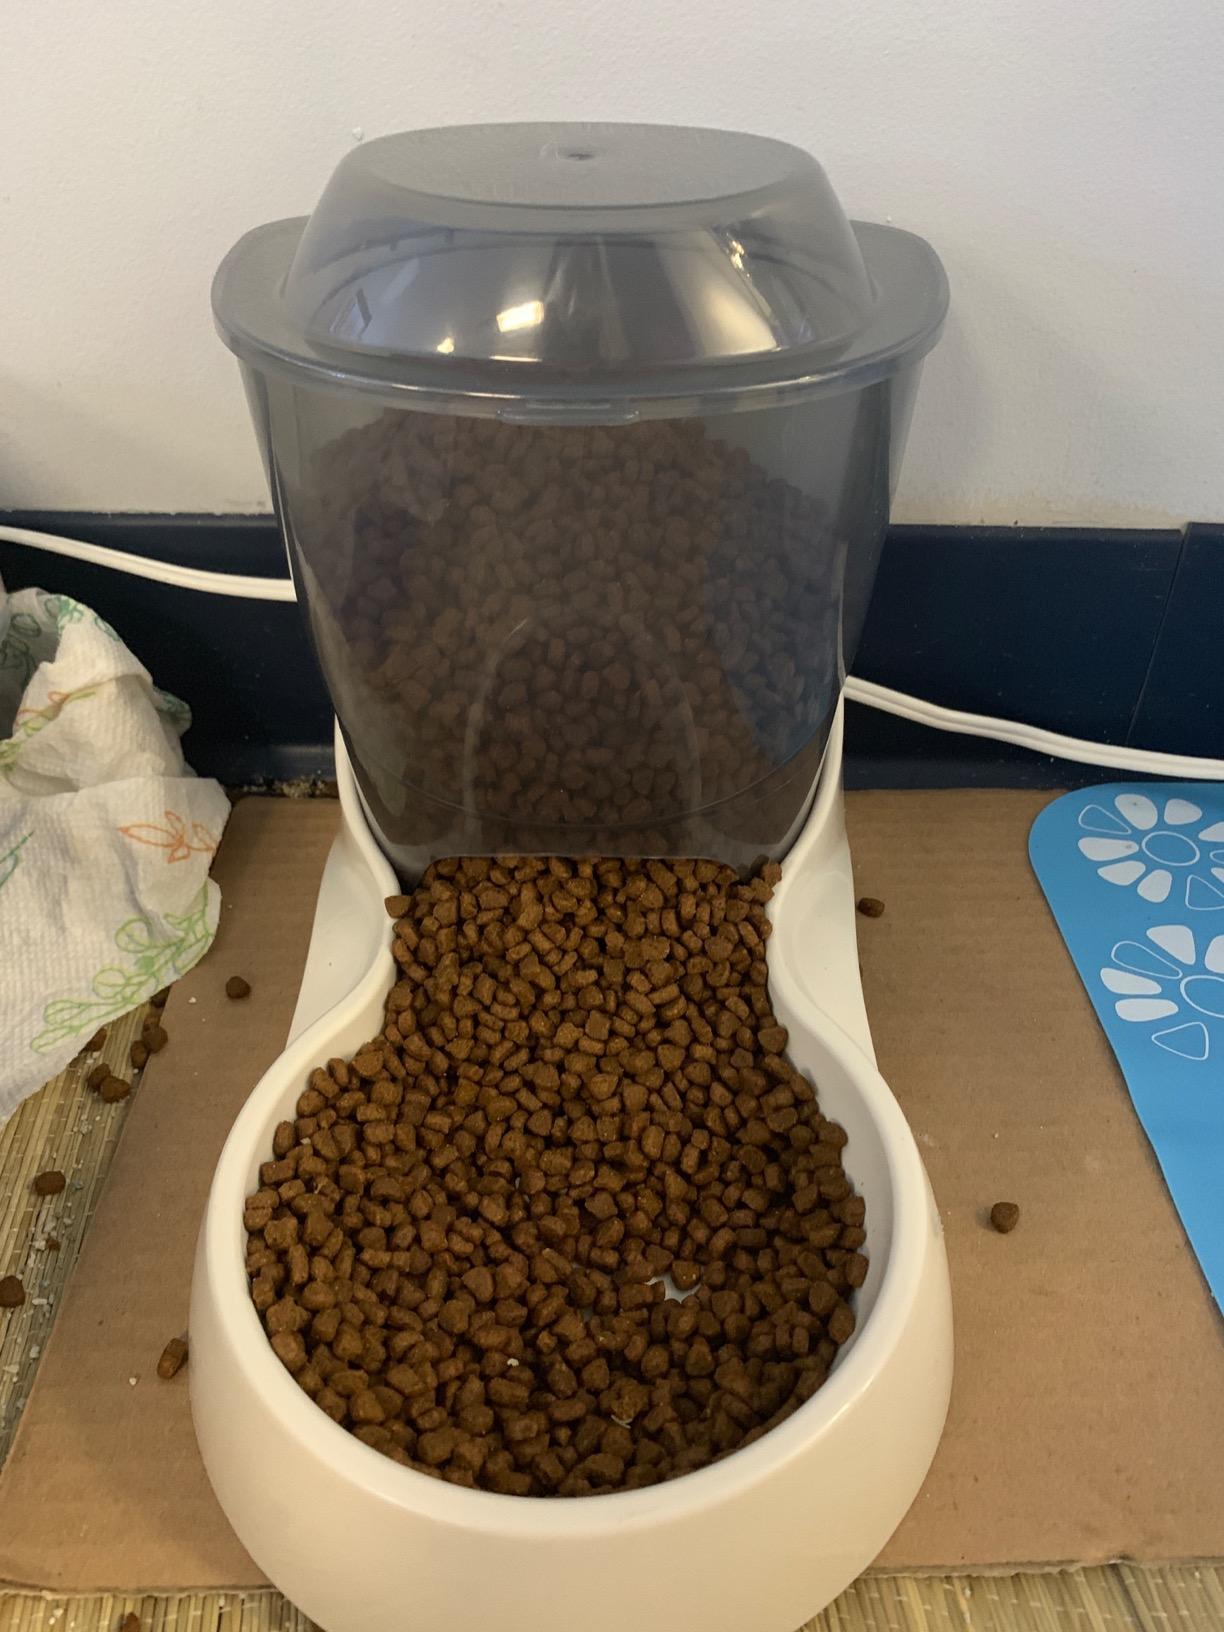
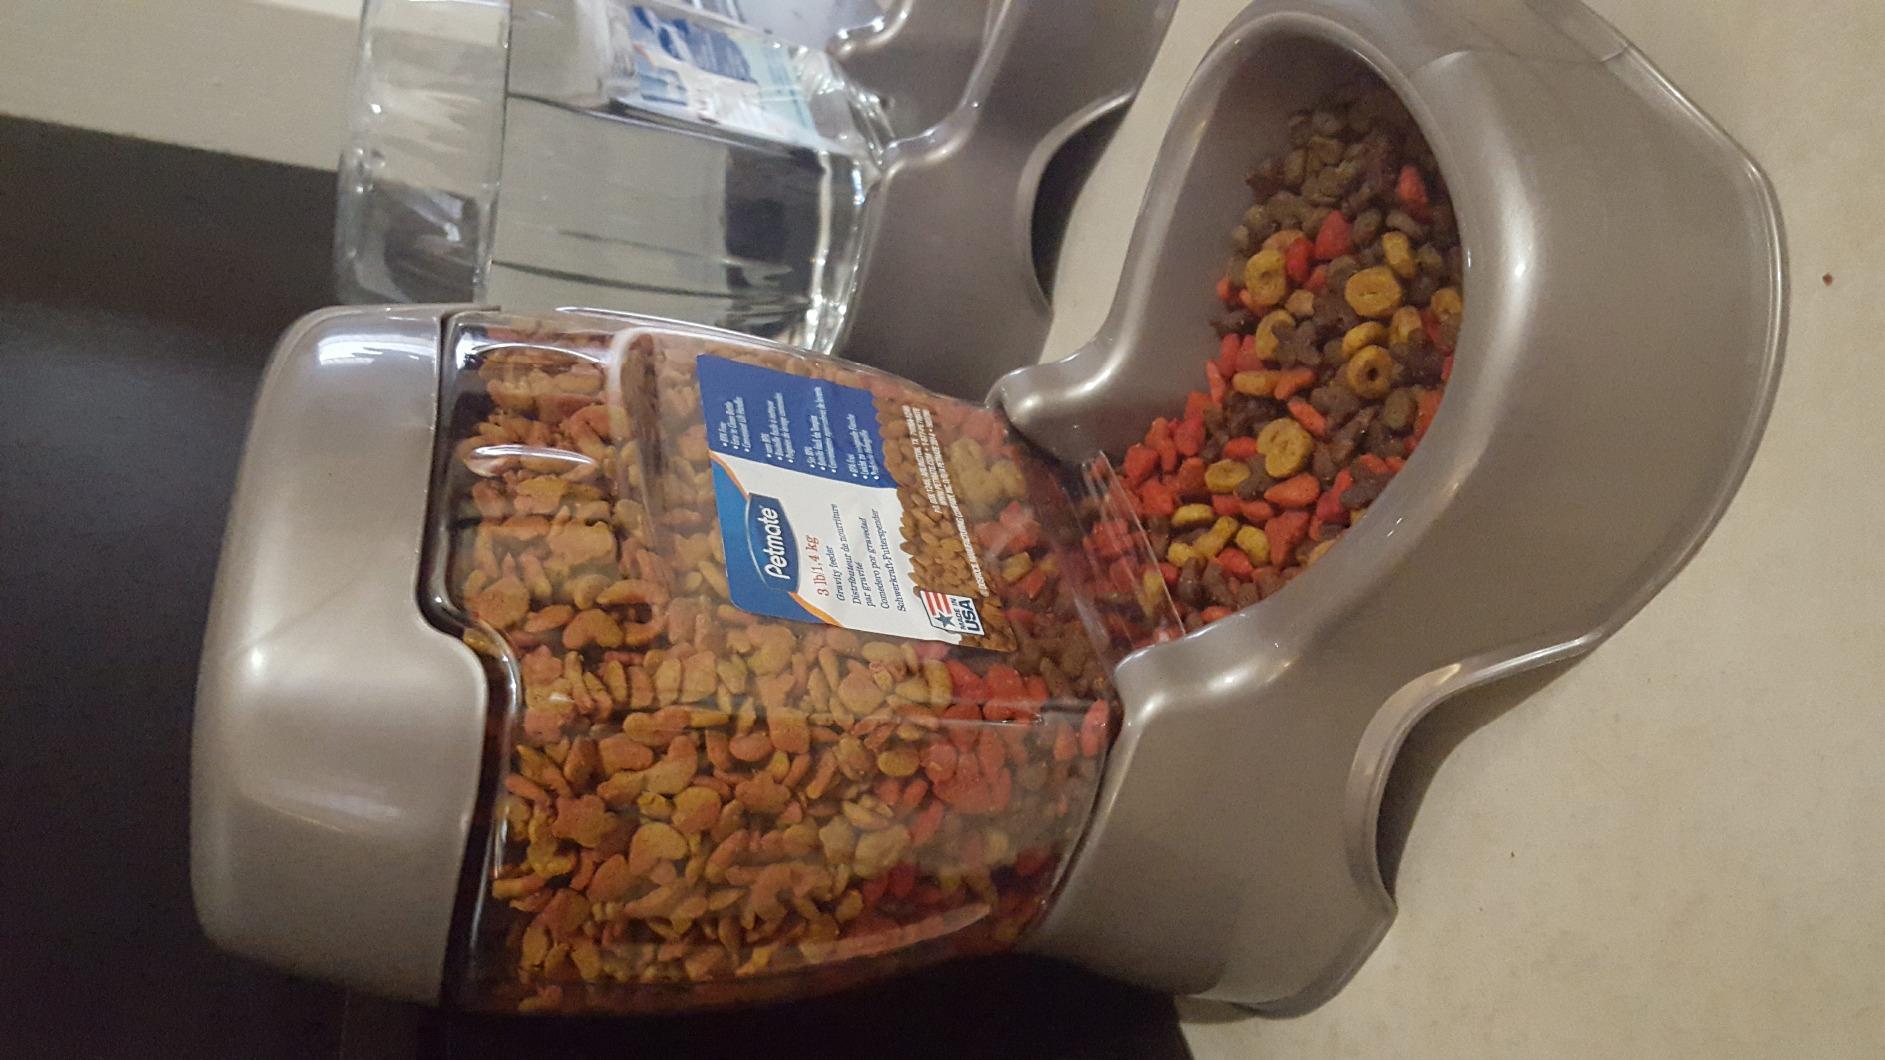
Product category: items_feeder
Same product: no